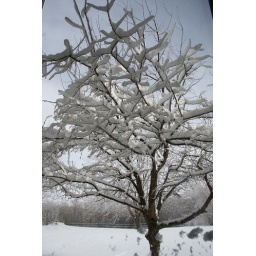
Crab apple in the back yard; taken from the basement window